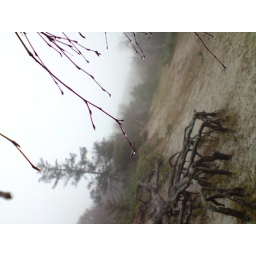
out in the fog, and a weird tree that is lying on the ground